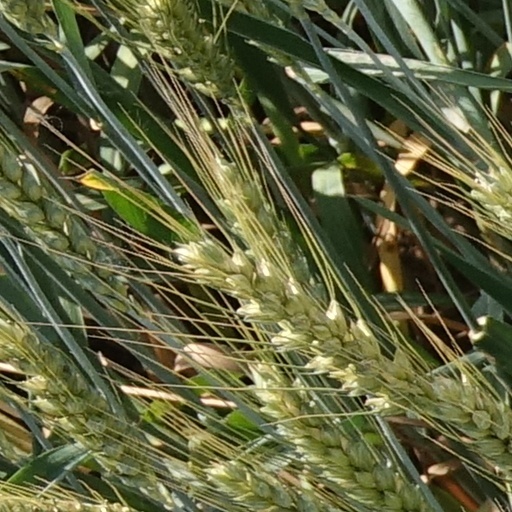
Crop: wheat